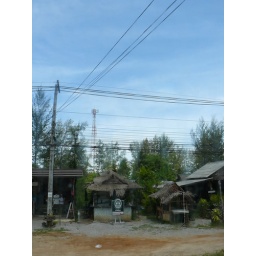
The Tsunami waves were as high as the red tower in the background